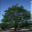
Label: oak_tree